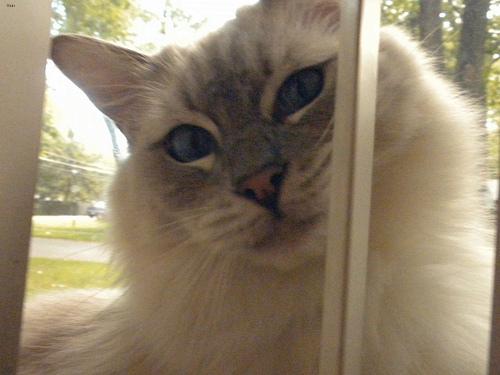
Breed: Ragdoll